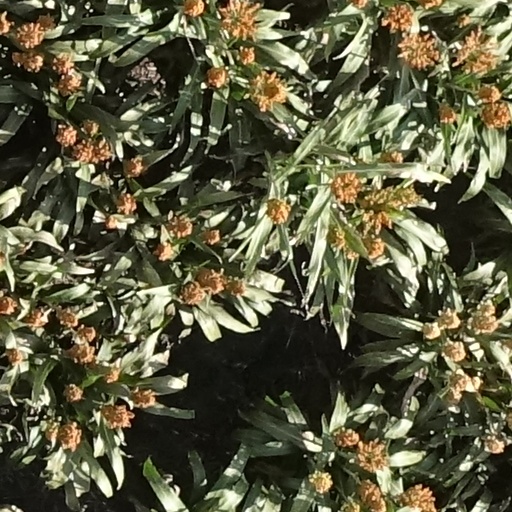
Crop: sorghum